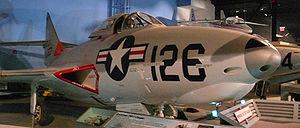
Le Grumman F9F Cougar est un avion de chasse américain des années 1950, embarqué à bord de porte-avions. C'est un dérivé du Grumman F9F Panther sur lequel les ailes droites ont été remplacées par des ailes en flèche plus modernes. La marine américaine a considéré le Cougar comme une version actualisée du Panther, bien qu'ayant un autre nom officiel, et donc le Cougar a commencé sa carrière sous la désignation F9F-6.